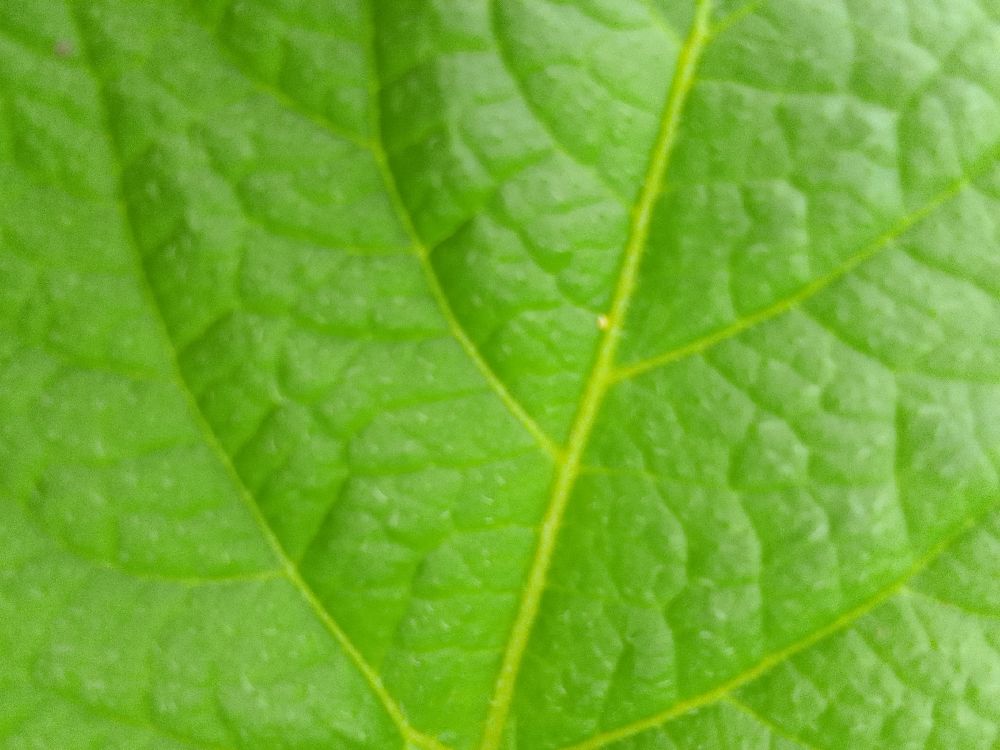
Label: Healthy